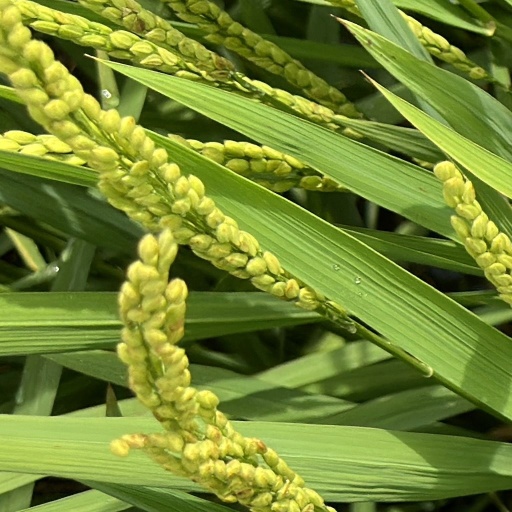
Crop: rice